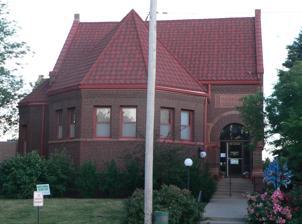
Building: Morton-James Public Library
Country: United States of America
Year built: 1897
United States historic place Morton-James Public Library U.S. National Register of Historic Places View from the north, from First Corso Location within Nebraska Location Nebraska City, Nebraska Coordinates 40°40′32″N 95°51′26″W / 40.675441°N 95.85736°W / 40.675441; -95.85736 Built 1897 Architect Fisher & Lawrie Architectural style Richardsonian Romanesque NRHP reference No. 76001134 Added to NRHP May 28, 1976 The Morton-James Public Library is a library in the city of Nebraska City , in the southeastern part of the state of Nebraska , in the Midwestern United States . The building, located at 923 1st Corso, has been described as "a modest, yet fine example of the Richardsonian Romanesque style of architecture in Nebraska". In 1976, it was listed in the National Register of Historic Places . History A variety of literary groups were formed in Nebraska City during the late 1860s, including the Young Men's Literary Association, the Nebraska City Mercantile Library Association and the Round Table Club.  These groups eventually consolidated, and in 1882 formed the Ladies Library Association.  This association began fund-raising efforts to construct a public library. At the behest of Nebraska City resident J.W. Steinhart, Joy Morton (son of editor and politician J. Sterling Morton ), agreed to finance construction of a library building if the city would provide the land and equip the library.  The people of Nebraska City raised $2,950 for the purchase of land and fixtures for the library, and a building was designed in the Richardsonian Romanesque style by Omaha architect George L. Fisher . Construction, from rock-faced brick trimmed in red-brown sandstone, began in 1896; the building was dedicated in 1897. The completed structure was presented to the city, and a Library Board was created to administer the operation of the library. In 1932, as a gift from Joy Morton, a three-story stack room was added to the south side of the library. In 1970, the name of the library officially became the Morton-James Public Library to honor the original donor Joy Morton as well as Vantine James, who served as a library board member for 38 years. Further expansion of the library occurred in 1975 when a new children's department known as the “Strawberry Patch” was constructed in the downstairs of the building, and in 2002 when a $1.59 million addition expanded the east and south sides of the building, nearly doubling the library's space. View from the southwest, across 10th Street In 1976, the library was listed in the National Register of Historic Places . The building was determined to be of statewide significance due to the time-period of its construction, its notable architecture, and the educational and social/humanitarian missions which it fulfilled.  According to the National Register nomination form, the library is "probably the finest known structure," designed by the architectural firm Fisher & Lawrie , with the exception of the Old University Library in Lincoln, Nebraska. Notes